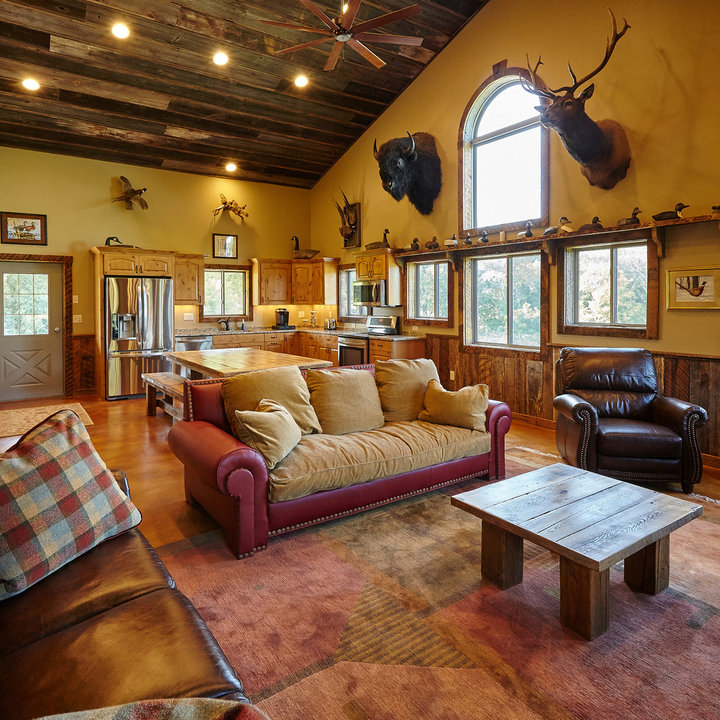
Style: Rustic